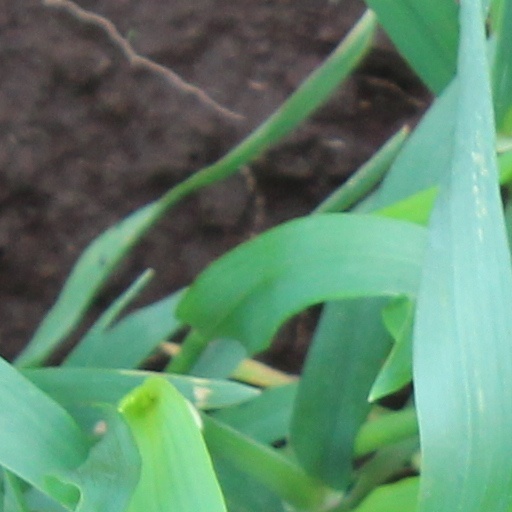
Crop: wheat